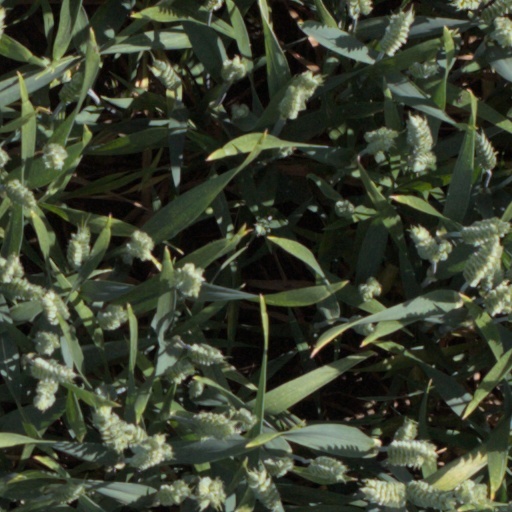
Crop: wheat